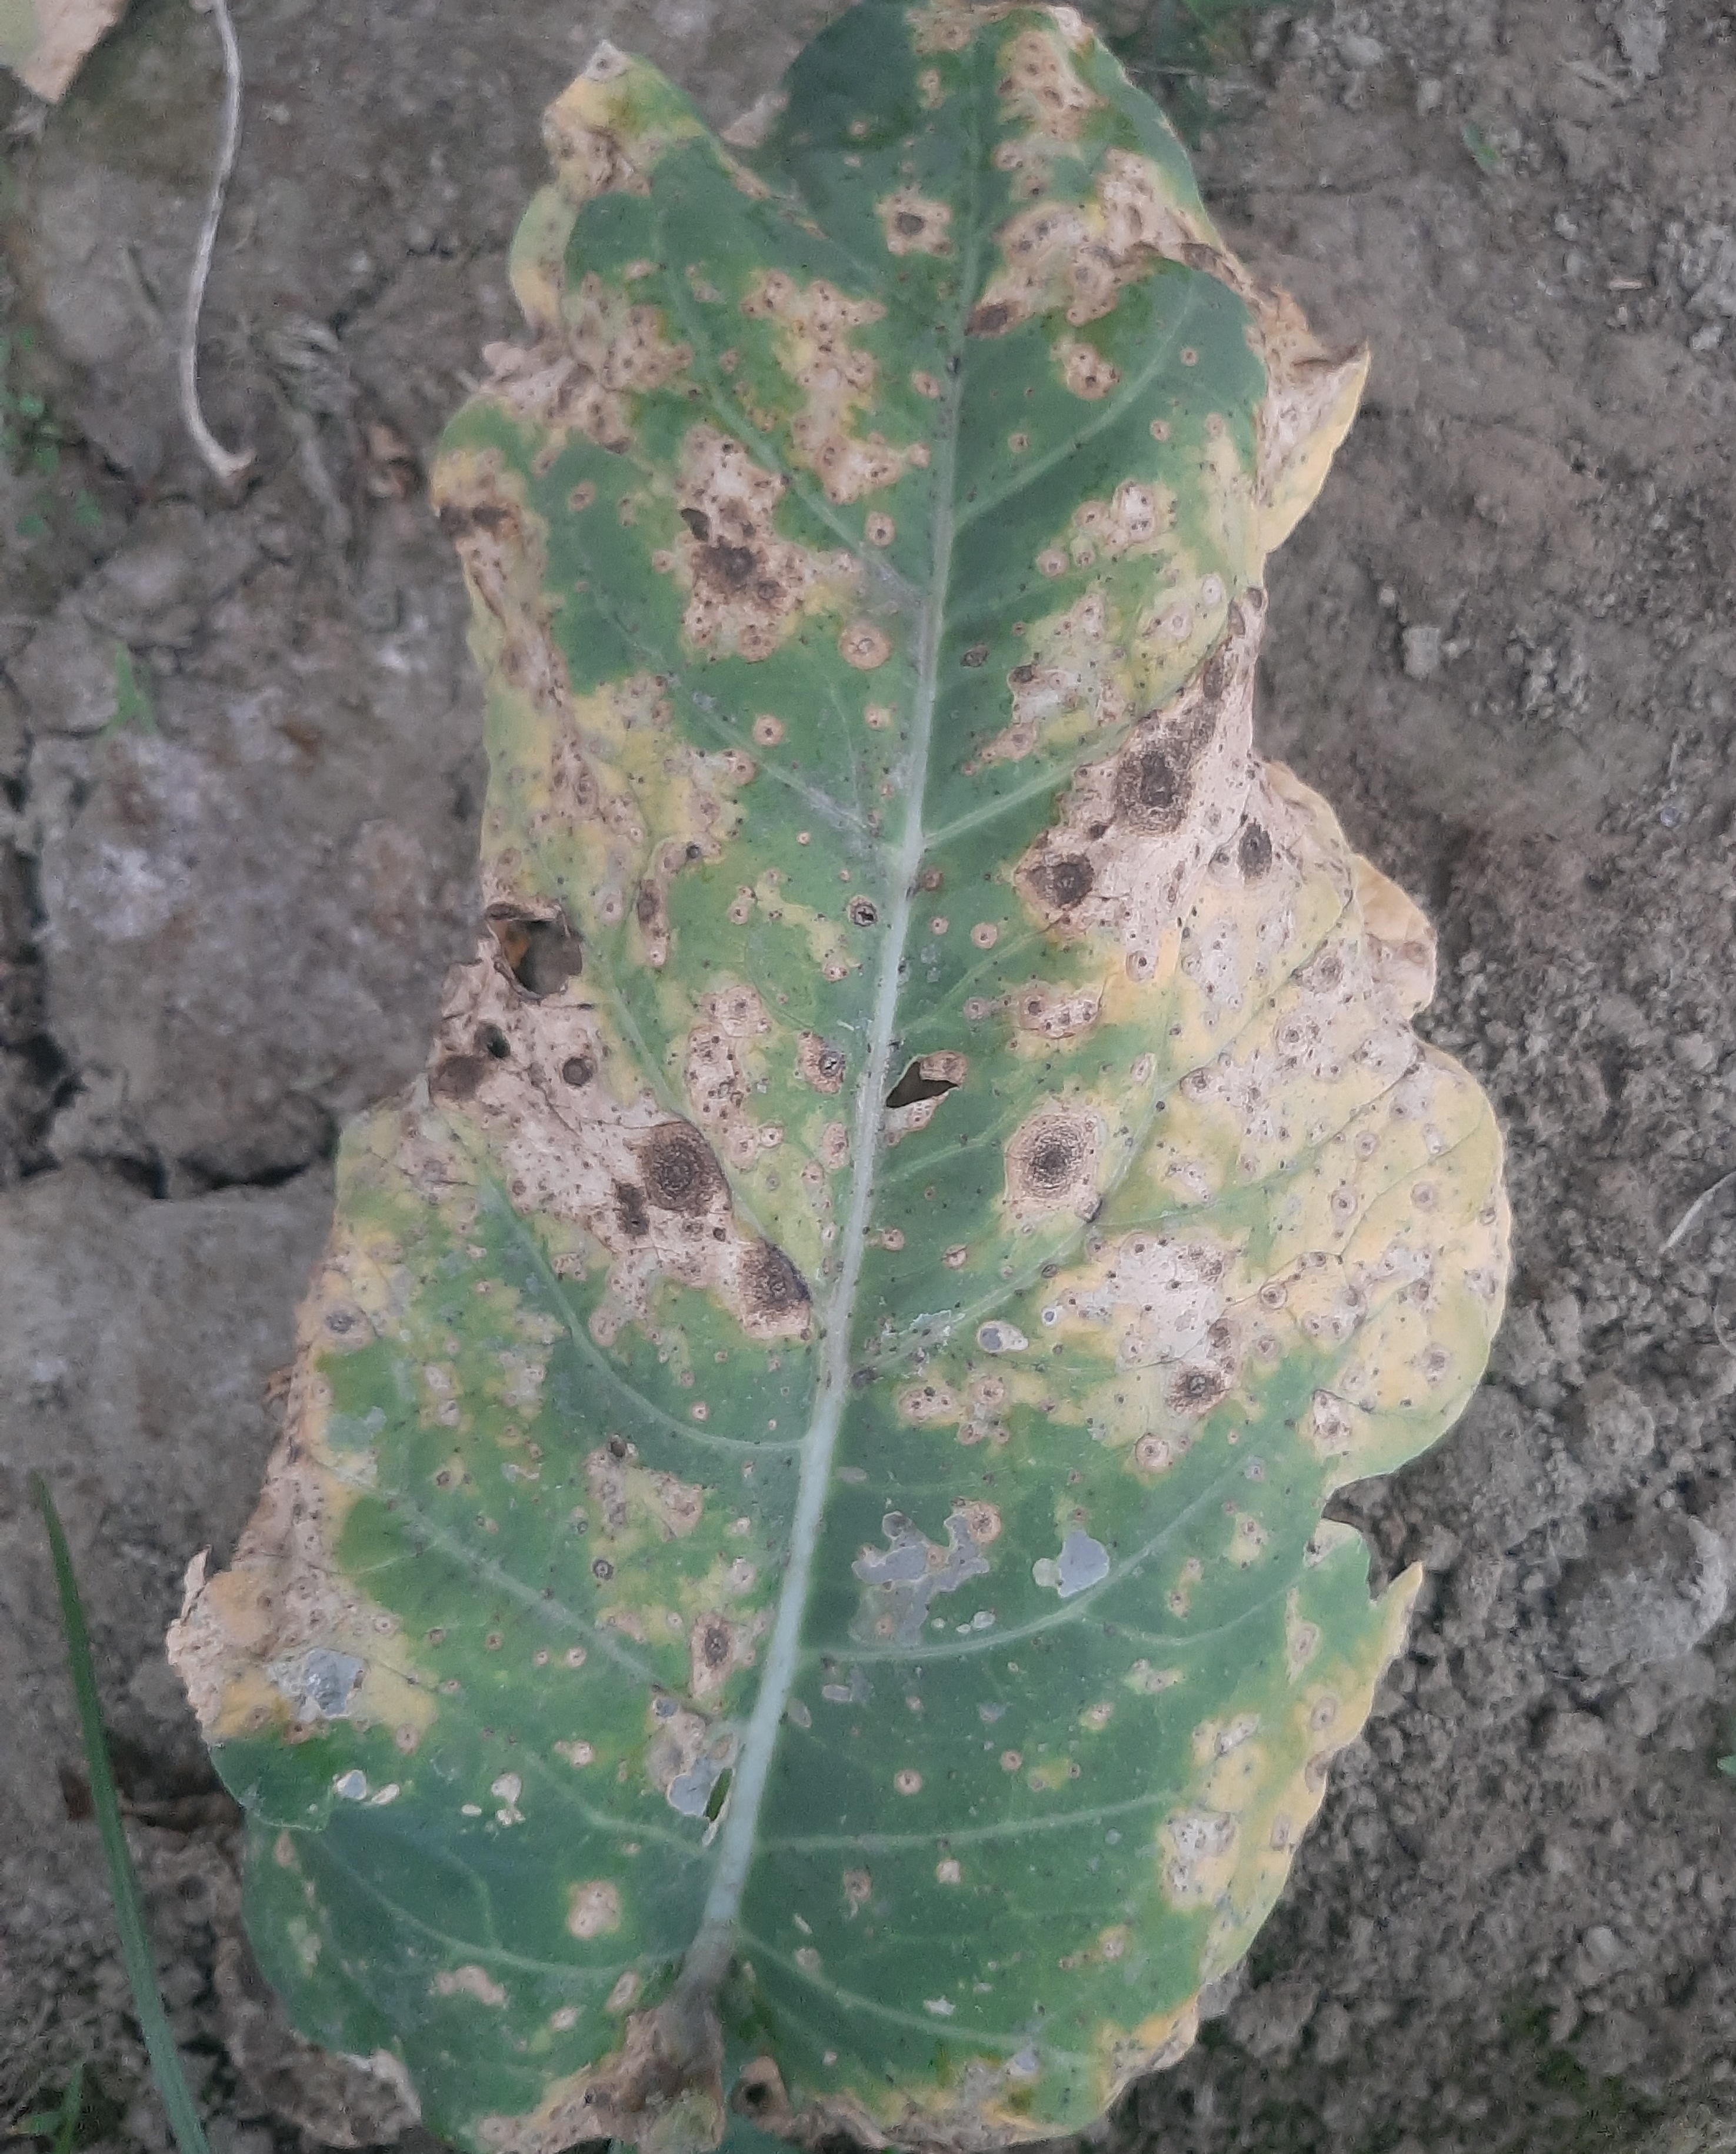
Label: Downy Mildew